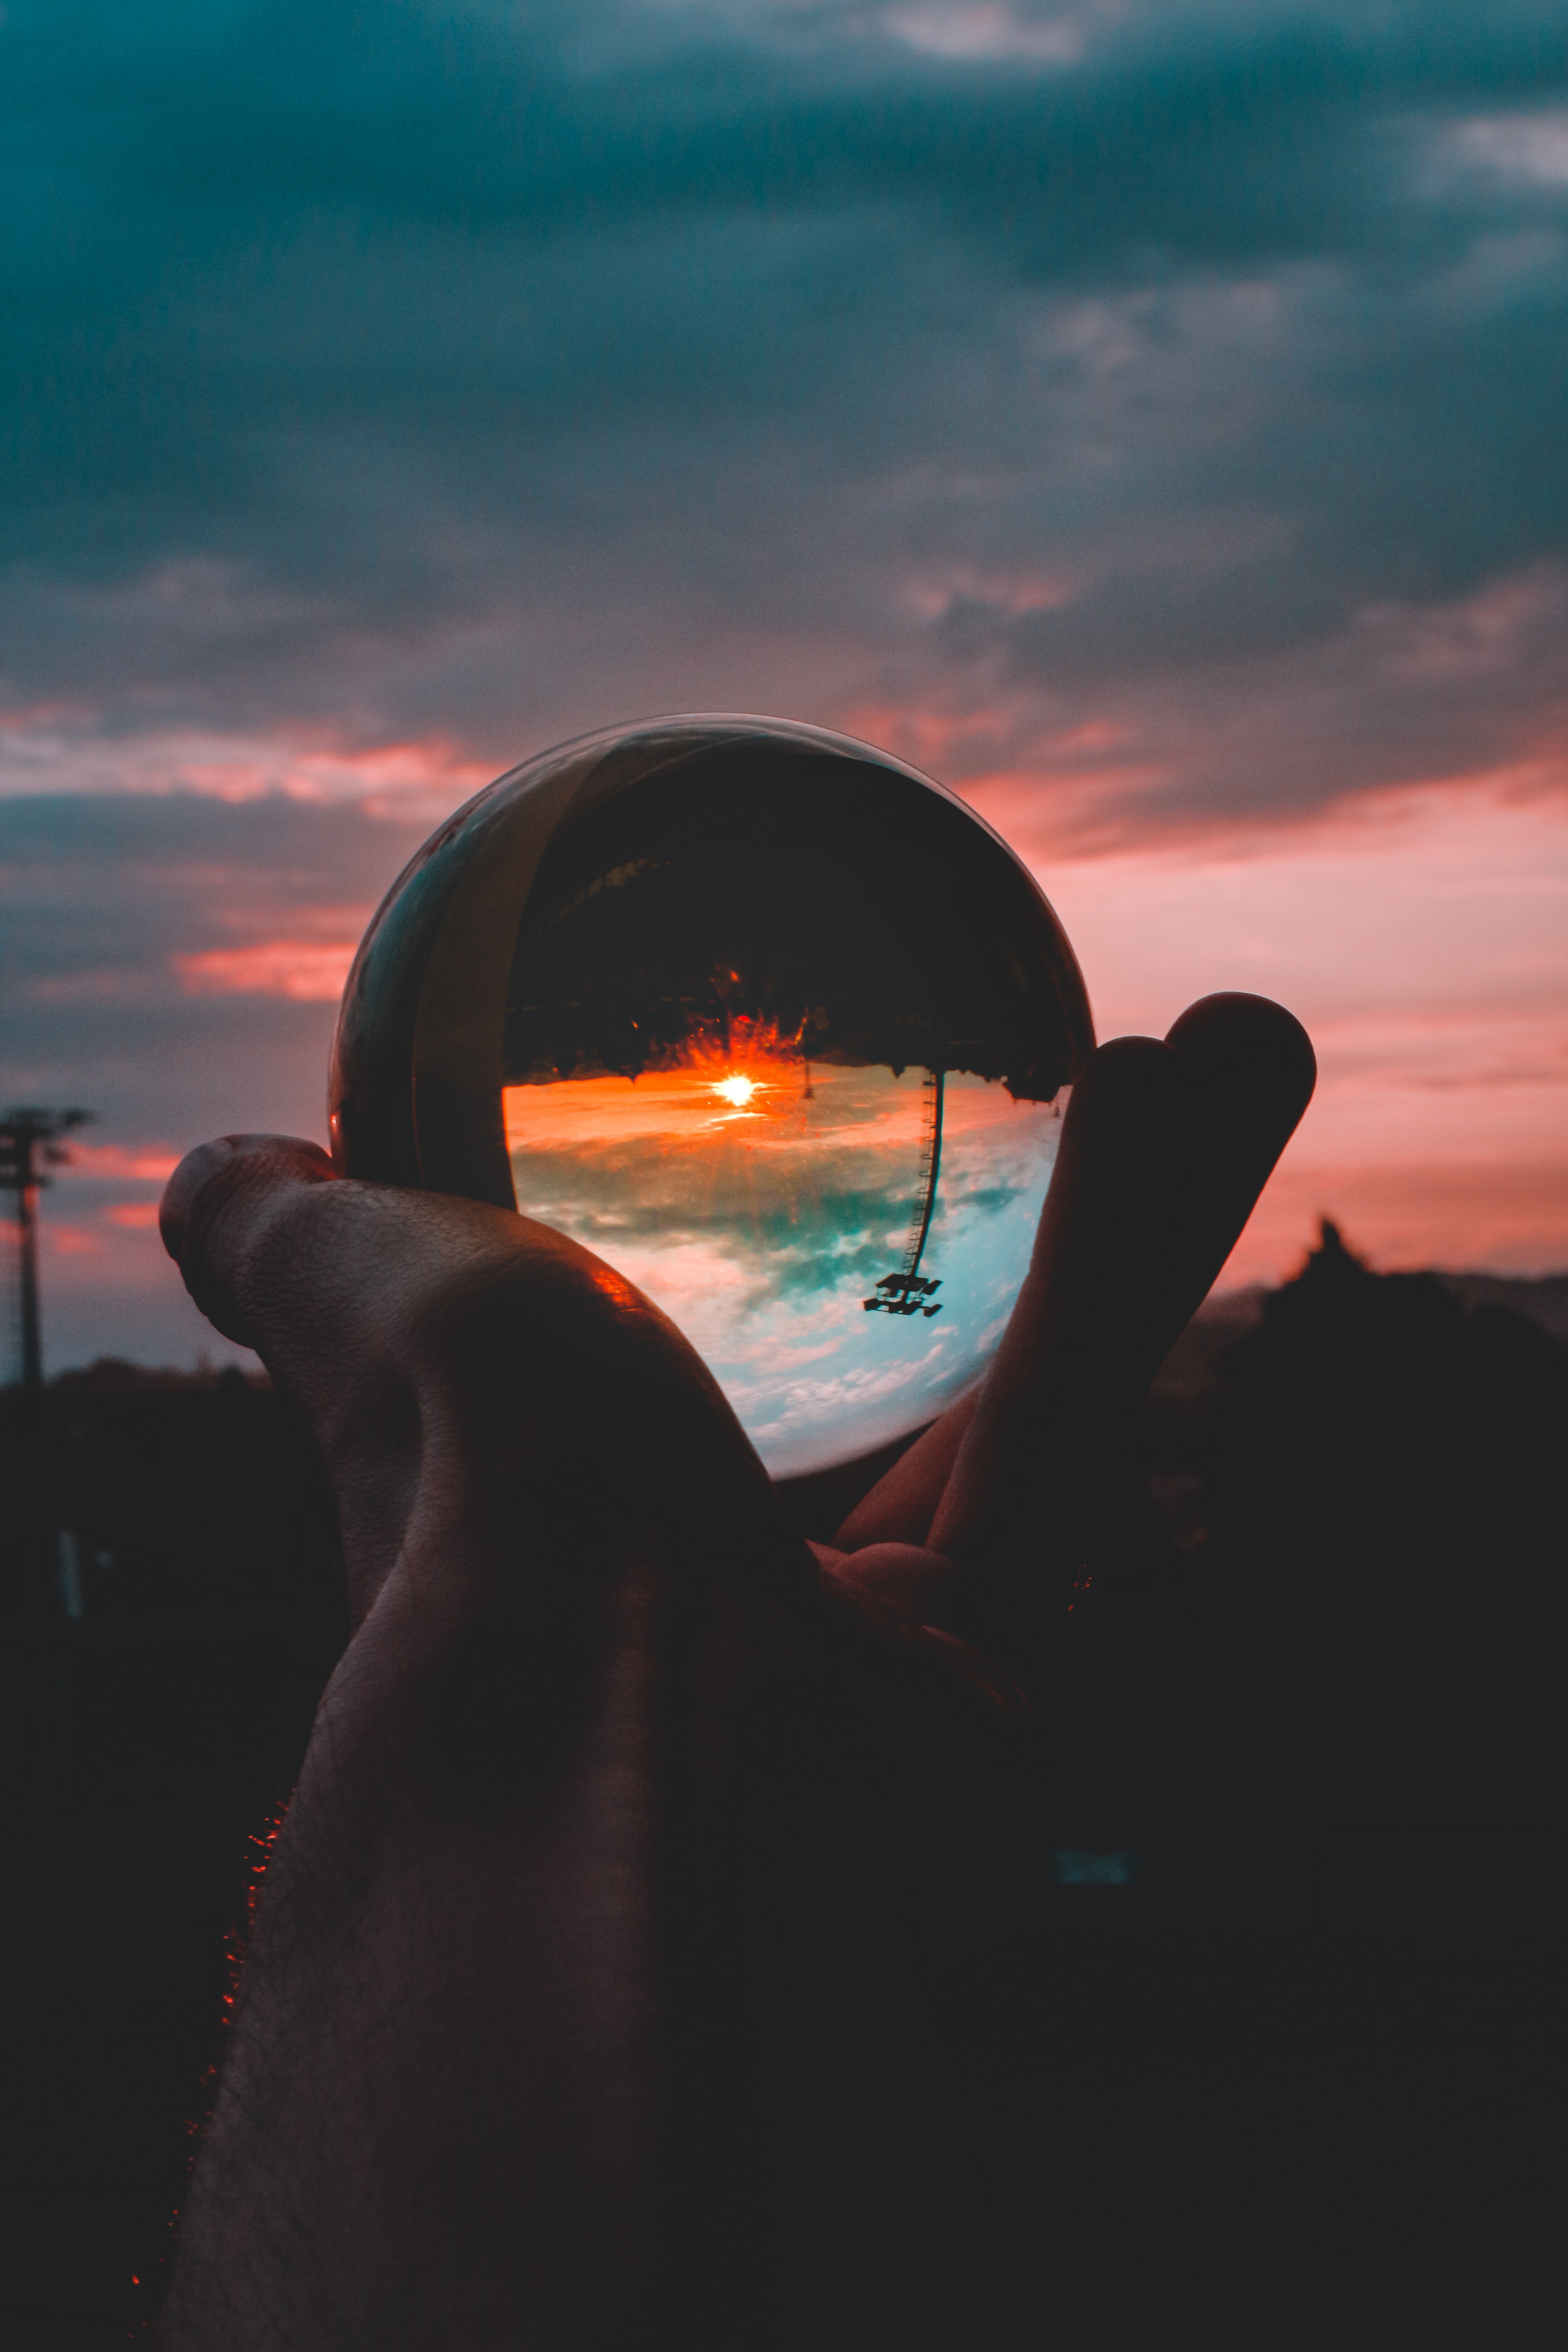
sky, sunset, cloud, hand, sea, sun, photography, ocean, horizon, sunrise, evening, sunlight, vacation, heat, arctic, marine mammal